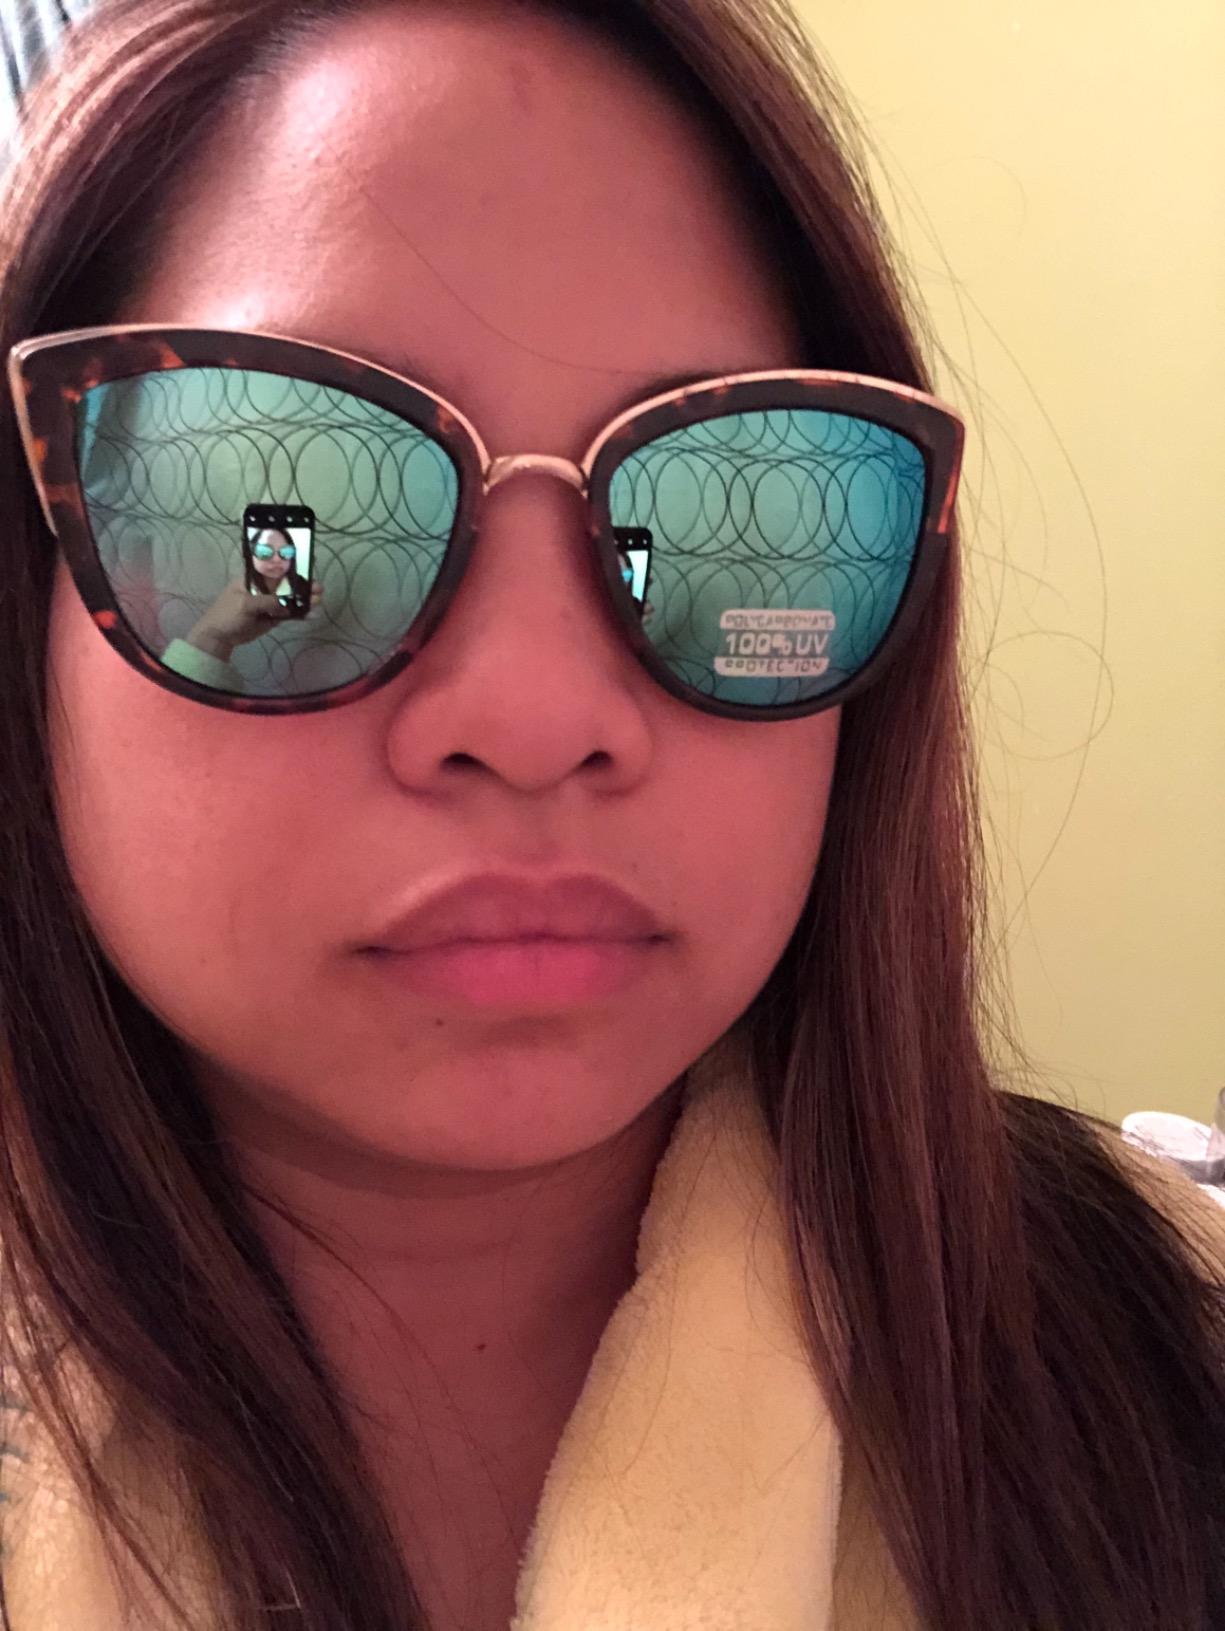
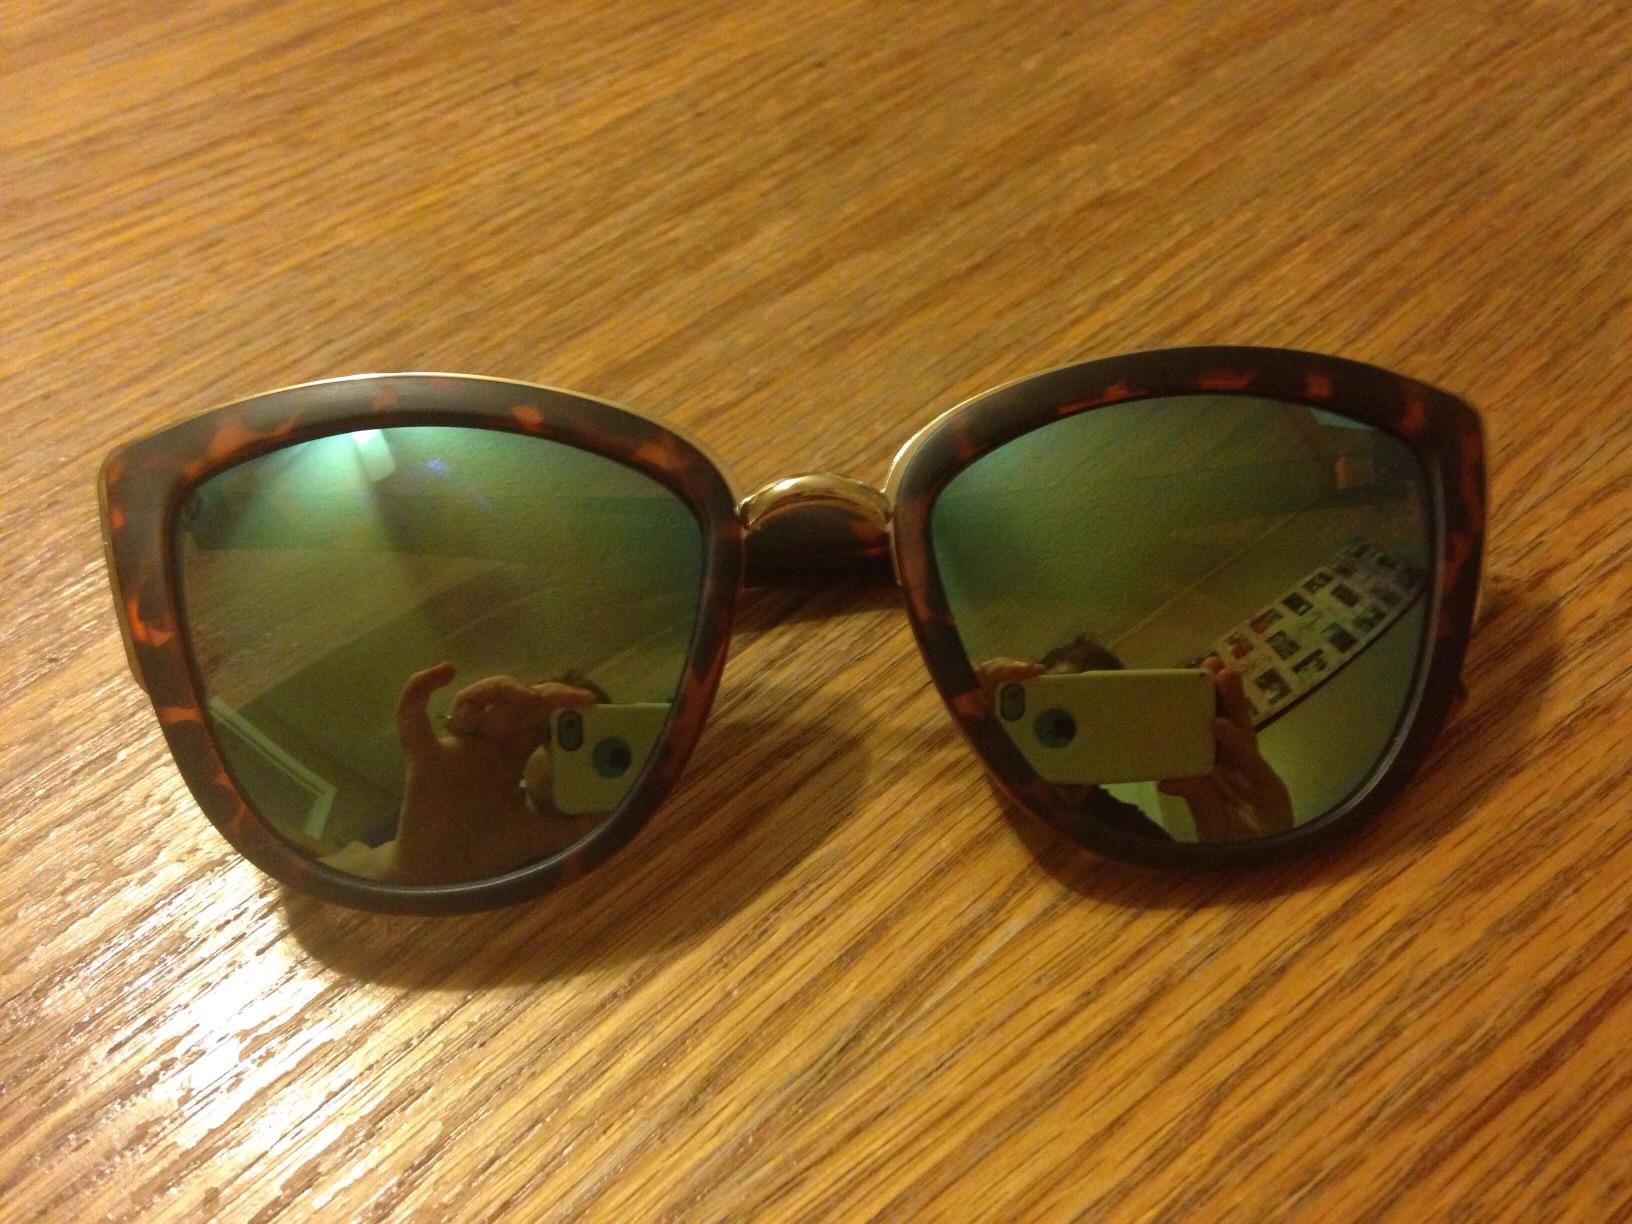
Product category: accessories_sunglasses
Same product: yes